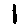
Label: 1